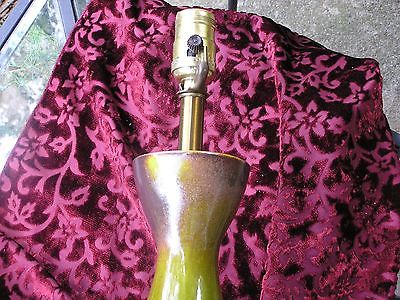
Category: lamp